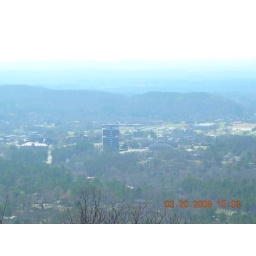
The building int he middle in the library at Jacksonville Sate Univ. Took from Chimney Peak.